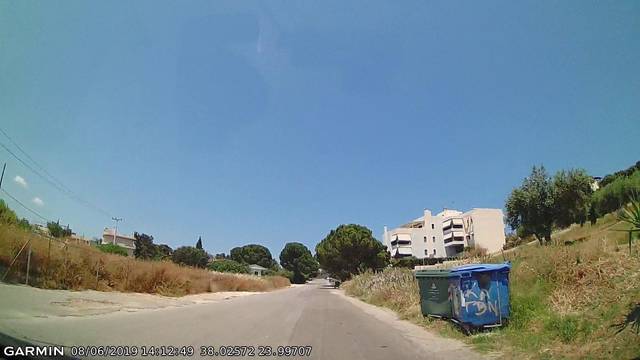
Region: Greece
Coordinates: 38.026, 23.997